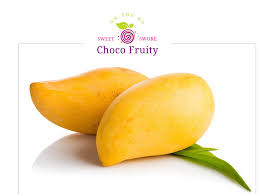
Label: Mango